William Stoughton (judge)

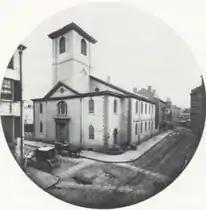
The Brattle Street Church, 1859

The corporate existence of Harvard College had been thrown into turmoil by the recission of the colonial charter in 1684, upon which the Harvard charter depended. In 1692 the provincial assembly passed a law enacting a new charter for the college, but the Board of Trade vetoed this law in 1696, again throwing the college's existence into jeopardy. Stoughton, then acting governor, made temporary arrangements for the college's governance while the assembly worked to craft a new charter. Ultimately, Harvard's charter problems would not be solved until 1707, when its 1650 charter was revived.